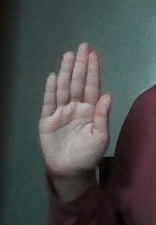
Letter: seen